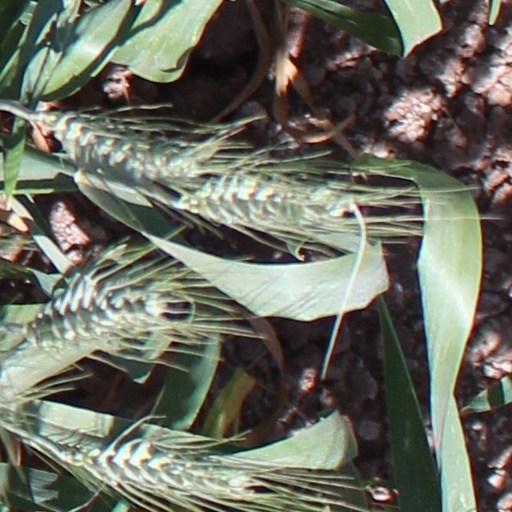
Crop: wheat